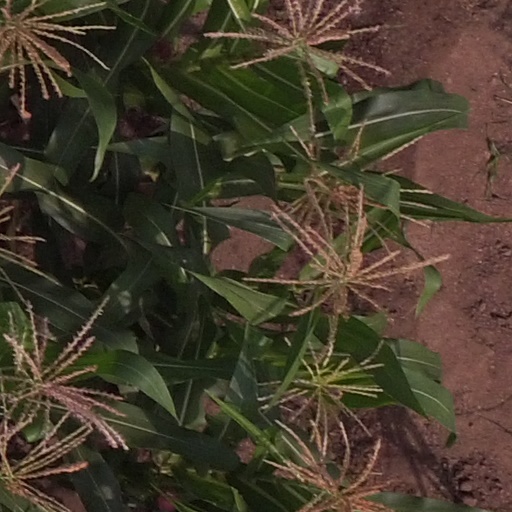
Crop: maize; corn